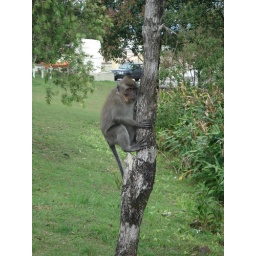
monkey in tree - grand bassin